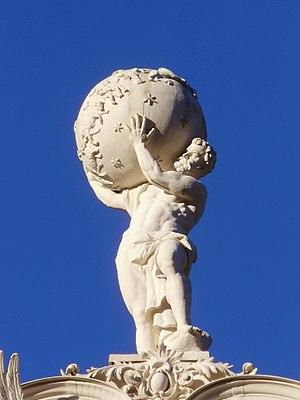
Atlas est un des Titans hésiodiques du mythe fondateur de la mythologie grecque et de la Grèce antique, père des Pléiades, des Hyades, des Hespérides et de Calypso. À la suite de sa défaite dans la guerre des Titans contre les dieux de l'Olympe et Zeus pour régner sur le monde, ce dernier le condamne à porter le monde pour l'éternité sur ses épaules. Il est pétrifié par Persée avec la tête de Méduse et métamorphosé en chaîne de montagnes Atlas d'Afrique du Nord.